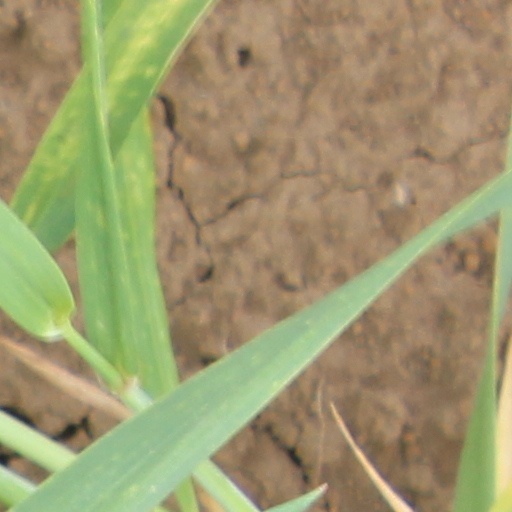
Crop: wheat